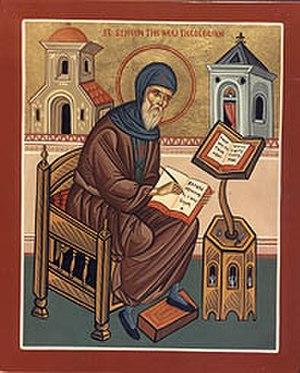
La présente liste ne se veut pas exhaustive. Elle se propose de mentionner un choix de saints parmi les plus vénérés par l'Église orthodoxe selon les dates du calendrier grégorien. Les dates du calendrier julien sont les mêmes mais correspondent, dans le calendrier grégorien, à une date postérieure de 13 jours. Elle les classe par collège, selon une logique qui prévaut lors de la composition du programme iconographique destiné à décorer les murs d'une église. Quelques saints peuvent figurer dans deux collèges différents.